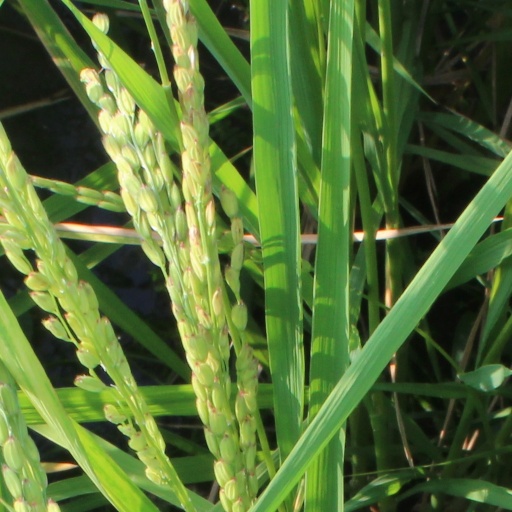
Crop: rice